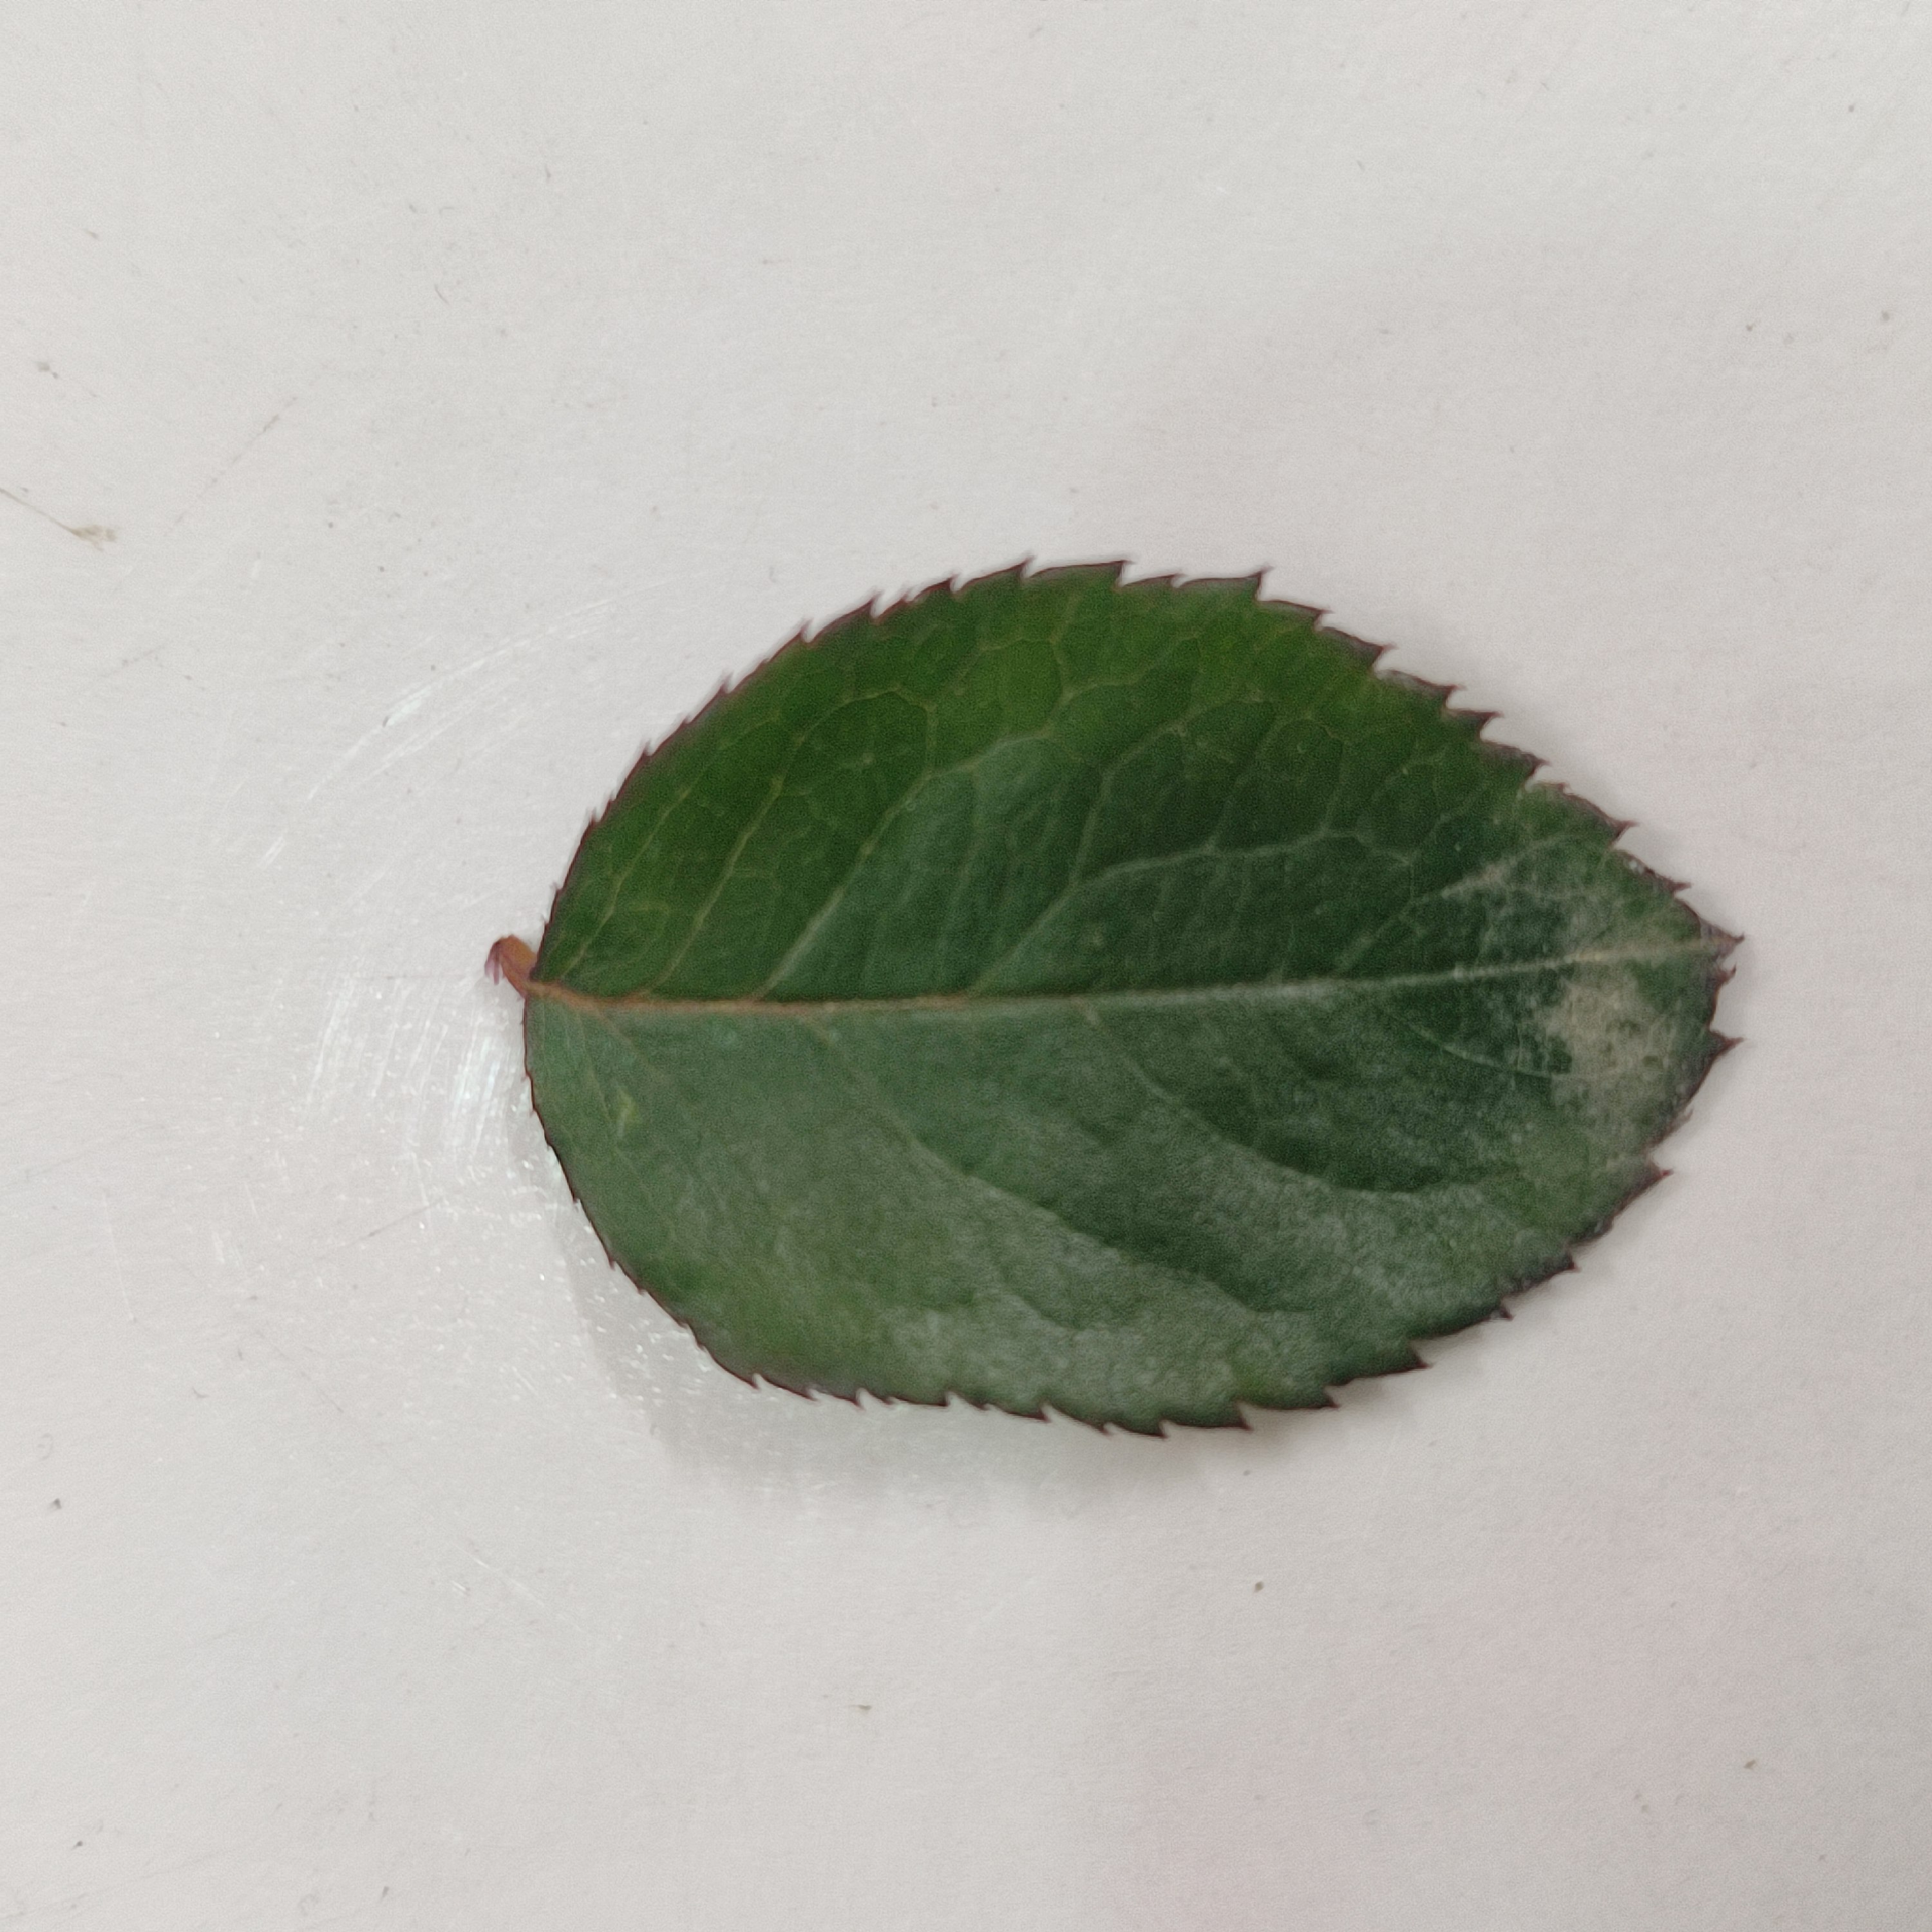
Label: Healthy Leaf